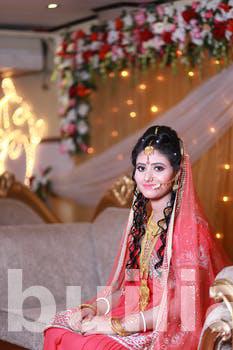
Label: Watermark